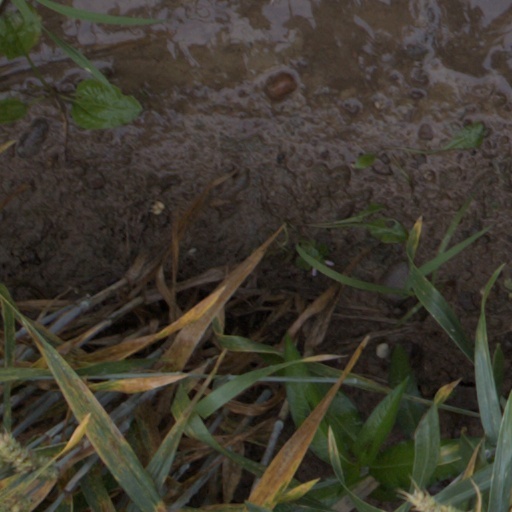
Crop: wheat